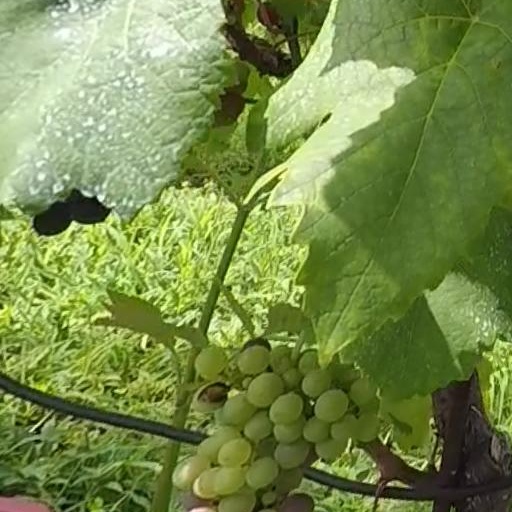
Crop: grape